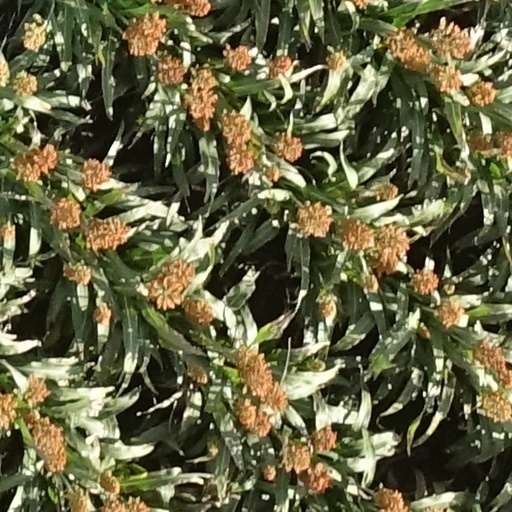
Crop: sorghum